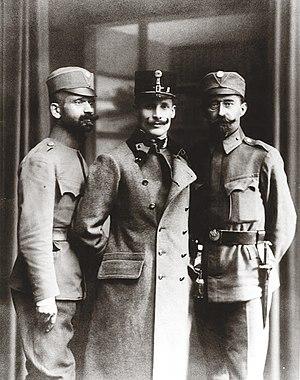
Armée ukrainienne de Galice, est l'armée de la République populaire d'Ukraine occidentale pendant et après la guerre polono-ukrainienne.
Dmytro Vitovsky est un homme politique et chef militaire ukrainien, né le 8 novembre 1887 à Medukha, royaume de Galicie et de Lodomérie, et mort le 8 juillet 1919 à Racibórz, Silésie, Allemagne.
La Guerre polono-ukrainienne est un conflit qui se déroule de novembre 1918 à juillet 1919, entre la Pologne et la République populaire d'Ukraine occidentale pour le contrôle de la Galicie, après la dissolution de l'Autriche-Hongrie.